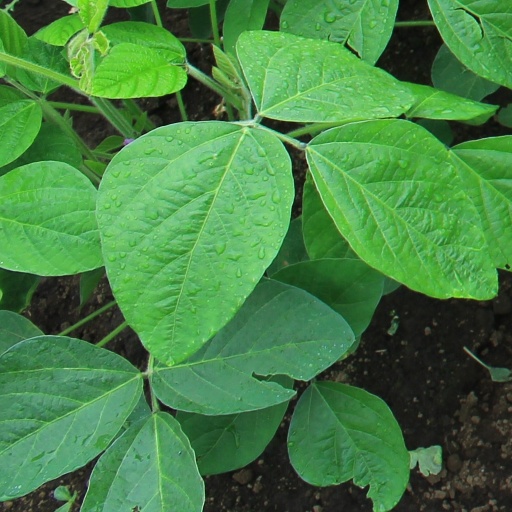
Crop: soybean